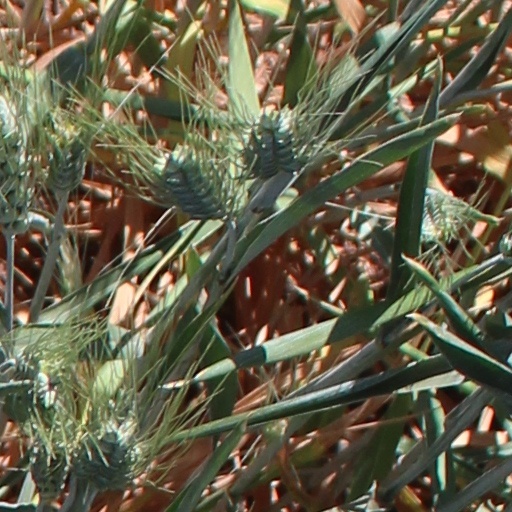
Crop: wheat